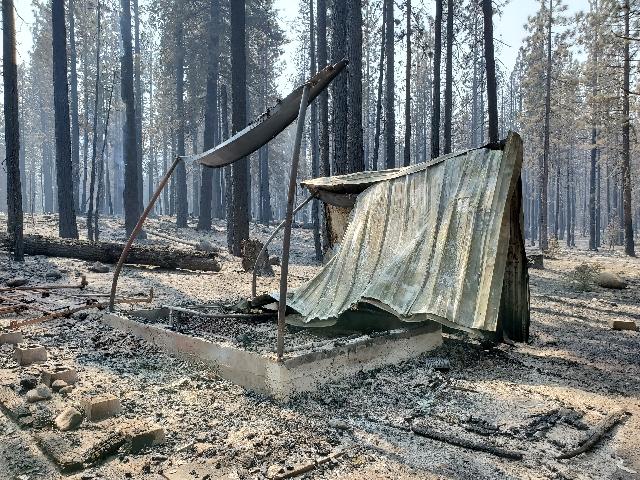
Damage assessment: destroyed